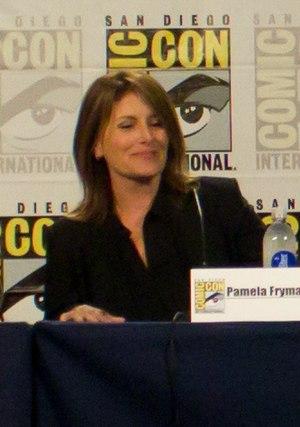
Pamela Fryman, née le 19 août 1959 à Philadelphie, est une réalisatrice et productrice de sitcom américaine. Elle est surtout connu pour son travail sur la série télévisée How I Met Your Mother.